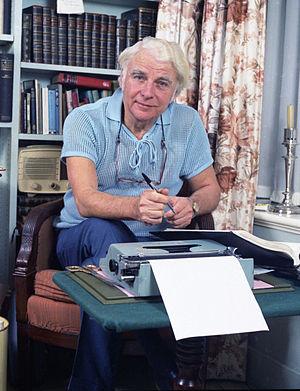
Emlyn Williams est un acteur, scénariste et réalisateur britannique, né le 26 novembre 1905 à Mostyn, mort le 25 septembre 1987 à Londres.